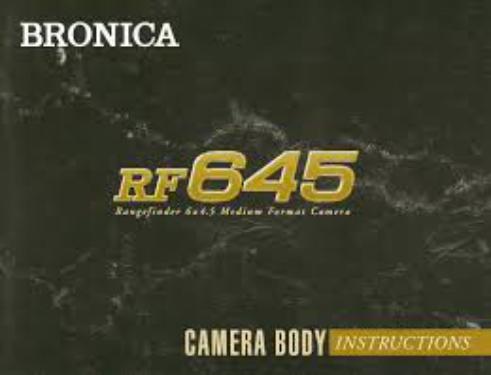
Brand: Bronica
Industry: Electronic